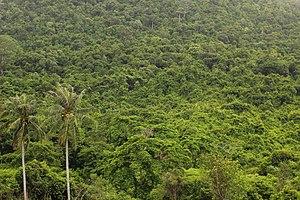
La jungle est un terme polysémique qui n'a pas de signification biogéographique précise. Ce terme est un emprunt du hindi via la langue anglaise. La jangal désigne alors une formation végétale sèche comptant une proportion irrégulière d'arbres présente principalement dans le Teraï. Le succès du livre de Rudyard Kipling, Le Livre de la jungle, a popularisé le terme qui désigne désormais, par extension optimale, selon Roger Brunet, la forêt dense à la végétation verte et luxuriante, telle que la forêt tropicale.